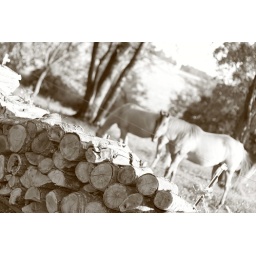
This was a horse field we came across in Surry County, 2008.